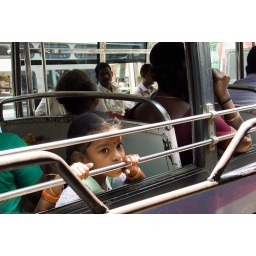
Young indian girl dreaming in a bus (India)